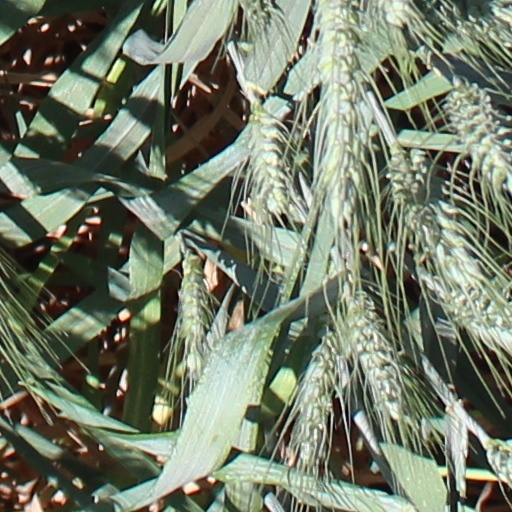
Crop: wheat